Tehran Derby

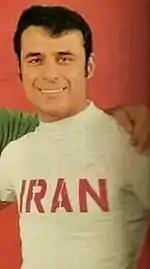
Homayoun Behzadi had the first ever hat-tricks of Tehran derby

As of 27 February 2025, there have been 105 competitive first-class meetings between the two teams since the first league meeting in 1969. In all 98 official competitive meetings since 1968, Esteghlal has won 23 and Persepolis 29.